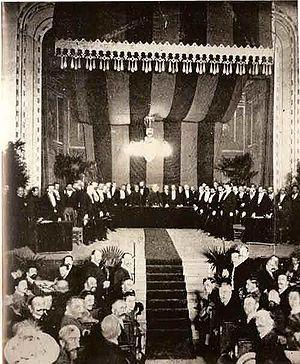
Inauguration du premier congrès international de la langue catalane à Barcelone en 1906.
1906 est une année commune commençant un lundi.
Le catalan contemporain est le catalan du XIXᵉ siècle, dit traditionnellement de la « Renaixença », du XXᵉ siècle ou du XXIᵉ siècle.
Le premier congrès international de la langue catalane se déroula du 13 au 18 octobre 1906 à Barcelone.